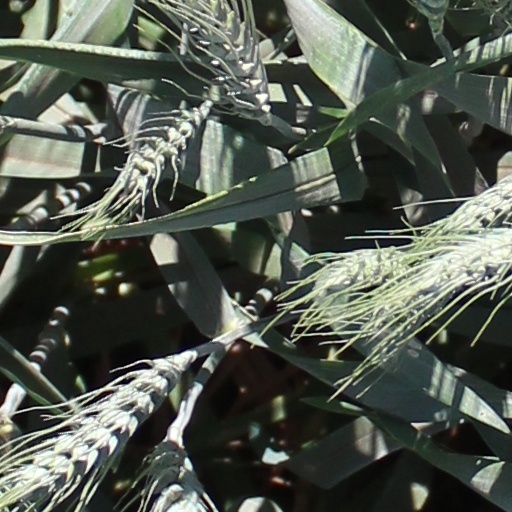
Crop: wheat